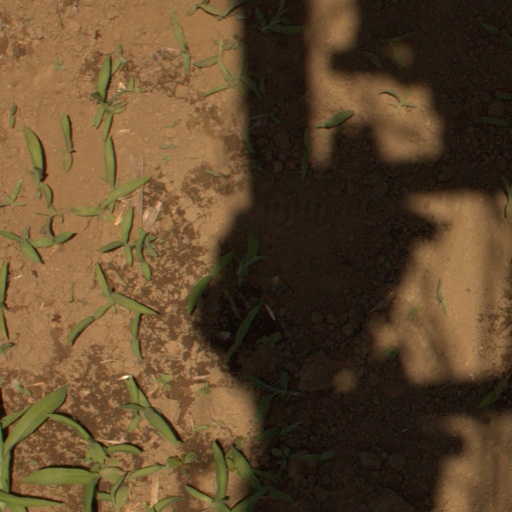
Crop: Jerusalem artichoke